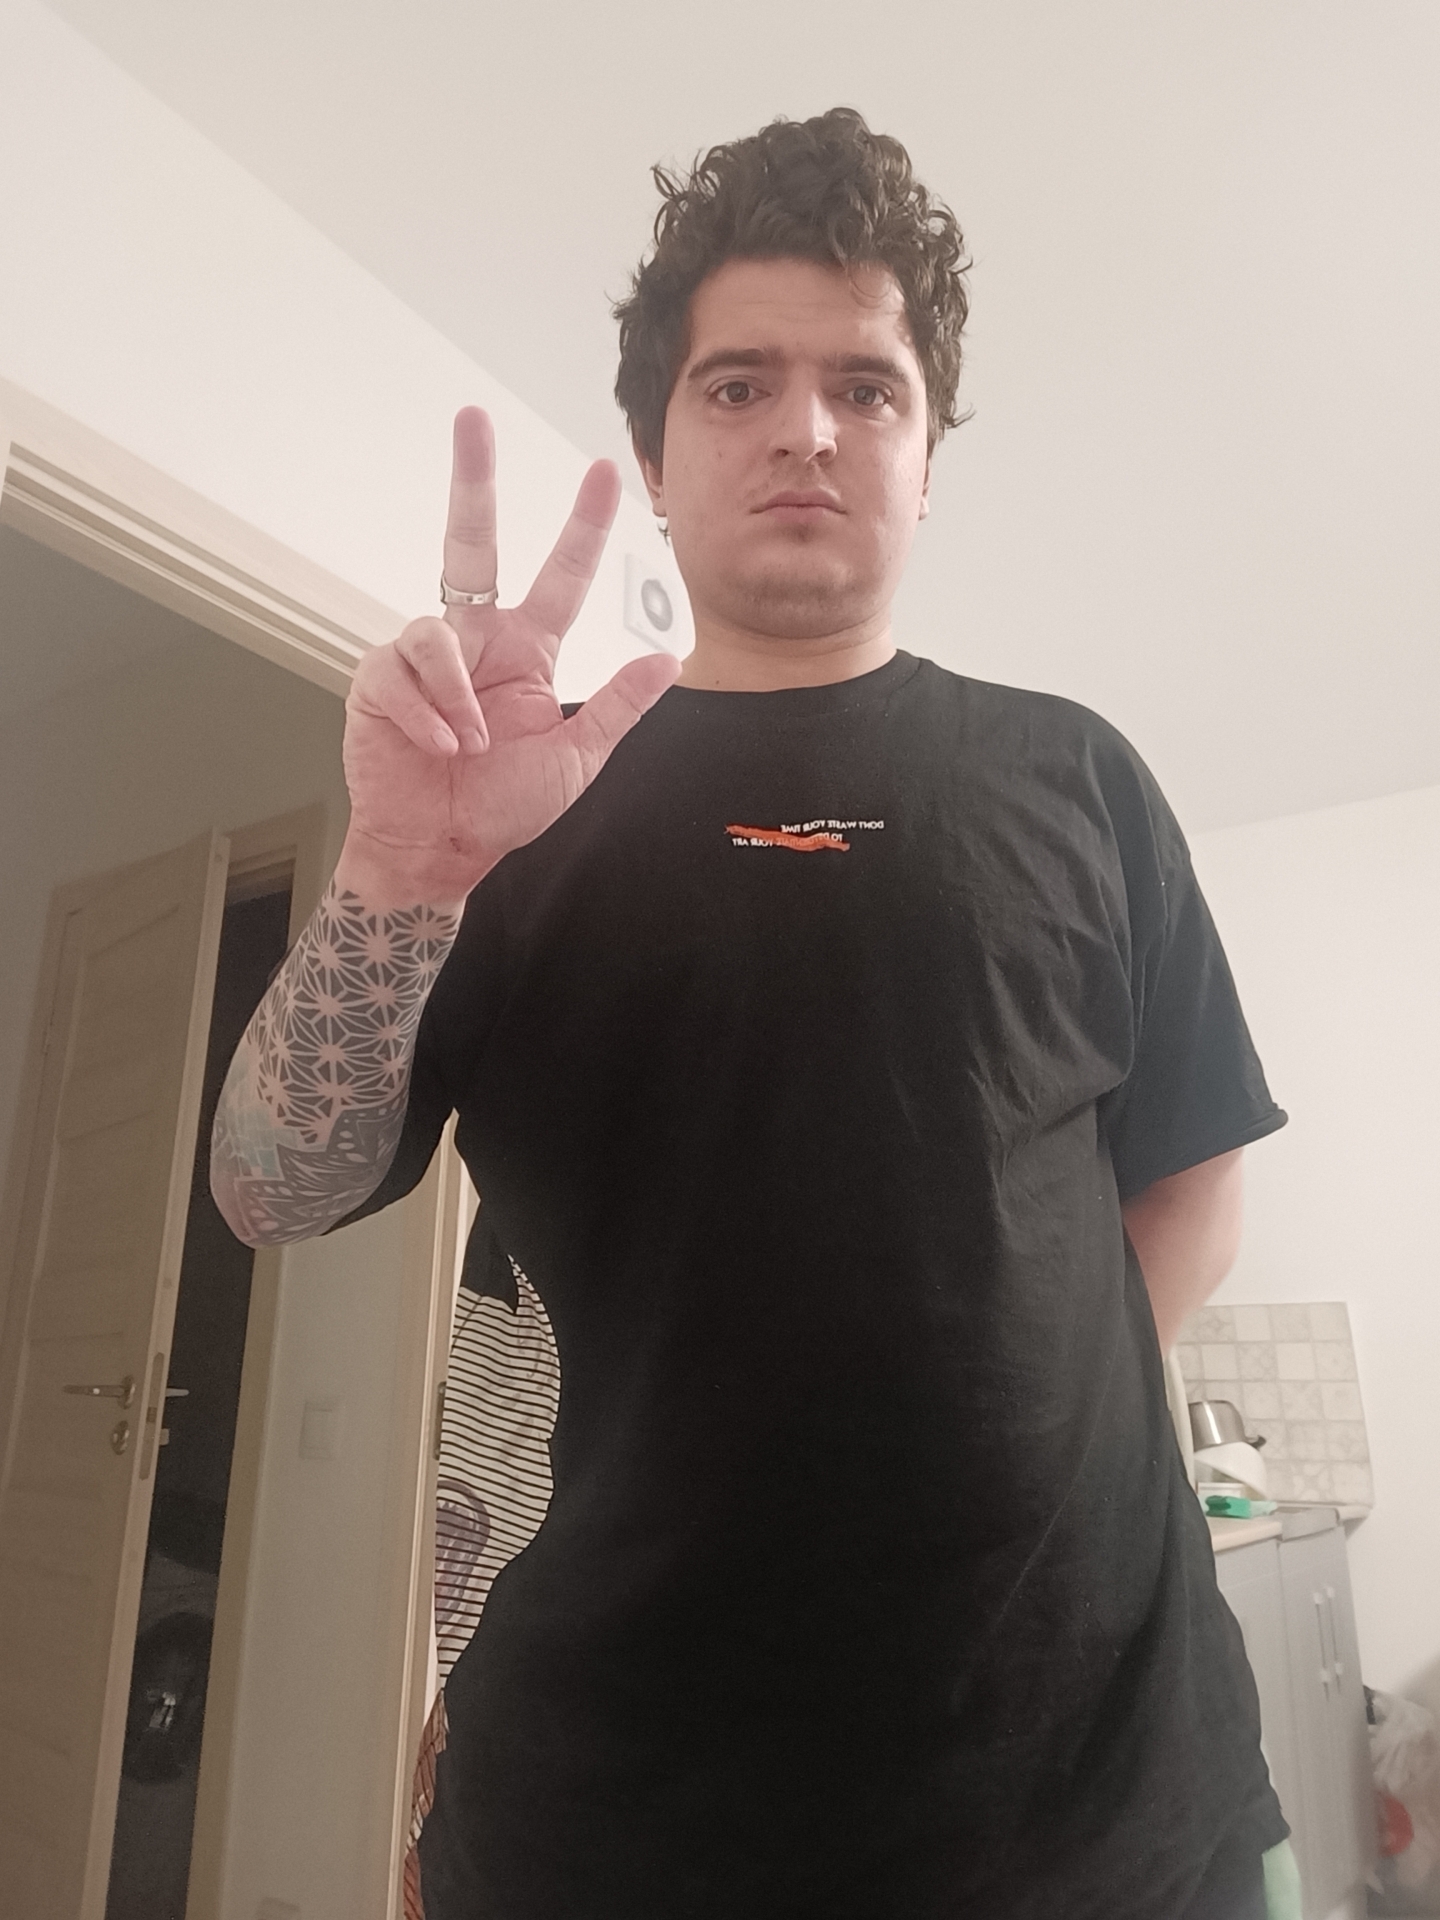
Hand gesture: three2